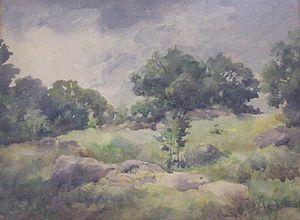
Emma Lampert Cooper fut une peintre de Rochester dans l'état de New York dont a dit qu'elle fut "une peintre à la technique exceptionnelle". Elle étudia à Rochester dans l'état de New York puis dans la ville de New York avec William Merritt Chase comme professeur. Elle étudia aussi à paris à l'Académie Delécluse et aux Pays-Bas avec Hein Kever en tant que mentor. Cooper gagna des trophées lors de plusieurs expositions universelles. Elle fut professeure d'art et fut directrice artistique. Elle rencontra son futur mari, Colin Campbell Cooper, aux Pays-Bas et ils voyagèrent, peignirent et exposèrent ensemble.